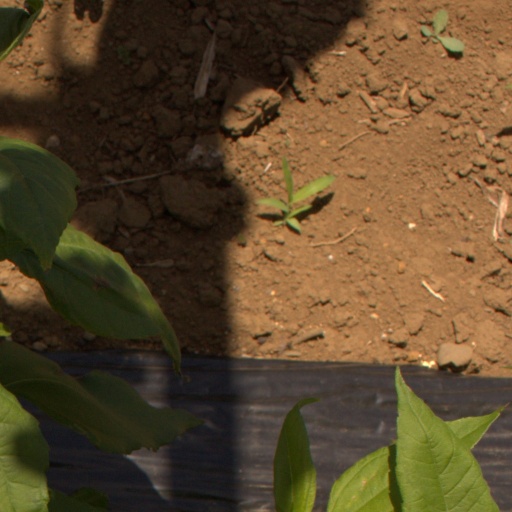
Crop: Jerusalem artichoke